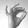
ASL letter: F